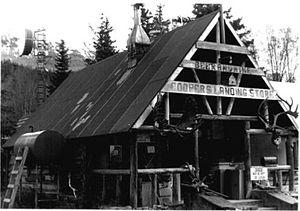
Cooper Landing aussi appelée Cooper's Landing ou The Landing, est une zone de recensement du borough de la péninsule de Kenai en Alaska aux États-Unis, à 160 kilomètres au sud d'Anchorage, au confluent du lac Kenai et de la rivière Kenai.